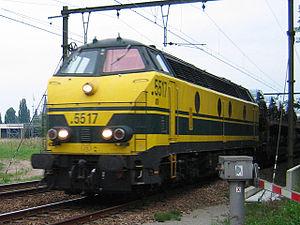
La série 55 est une série de 42 locomotives diesel commandées par la SNCB au début des années 1960. Elle forme, avec la série 51, la deuxième génération de motrices diesel du parc SNCB. Dans l'ancienne numérotation utilisée par la SNCB, la série 55 correspond au type 205.
Liste du matériel roulant de la Société nationale des chemins de fer belges